Goofy

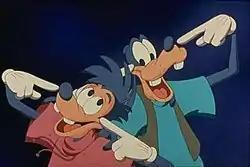
Goofy (right) with his son Max (left) in "A Goofy Movie" (1995)

In the 1990s, Goofy got his own TV series called "Goof Troop". In the show, Goofy lives with his son Max and his cat Waffles, and they live next door to Pete and his family. "Goof Troop" eventually led to Goofy and Max starring in their own movies: "A Goofy Movie" (in 1995) and "An Extremely Goofy Movie" (in 2000); as well as starring in their own segments of "Mickey's Once Upon a Christmas" (in 1999) and "Mickey's Twice Upon a Christmas" (in 2004). While Goofy is clearly depicted as a single custodial parent in all of these appearances, by the end of "An Extremely Goofy Movie" he begins a romance with the character Sylvia Marpole, Max being grown and in college by this point.